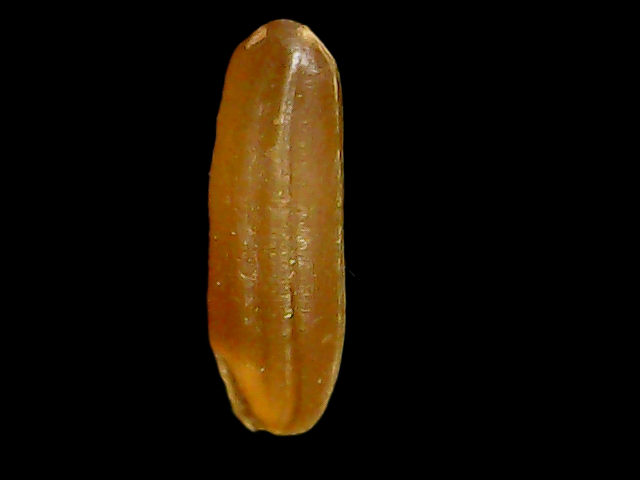
Rice variety: Binadhan20